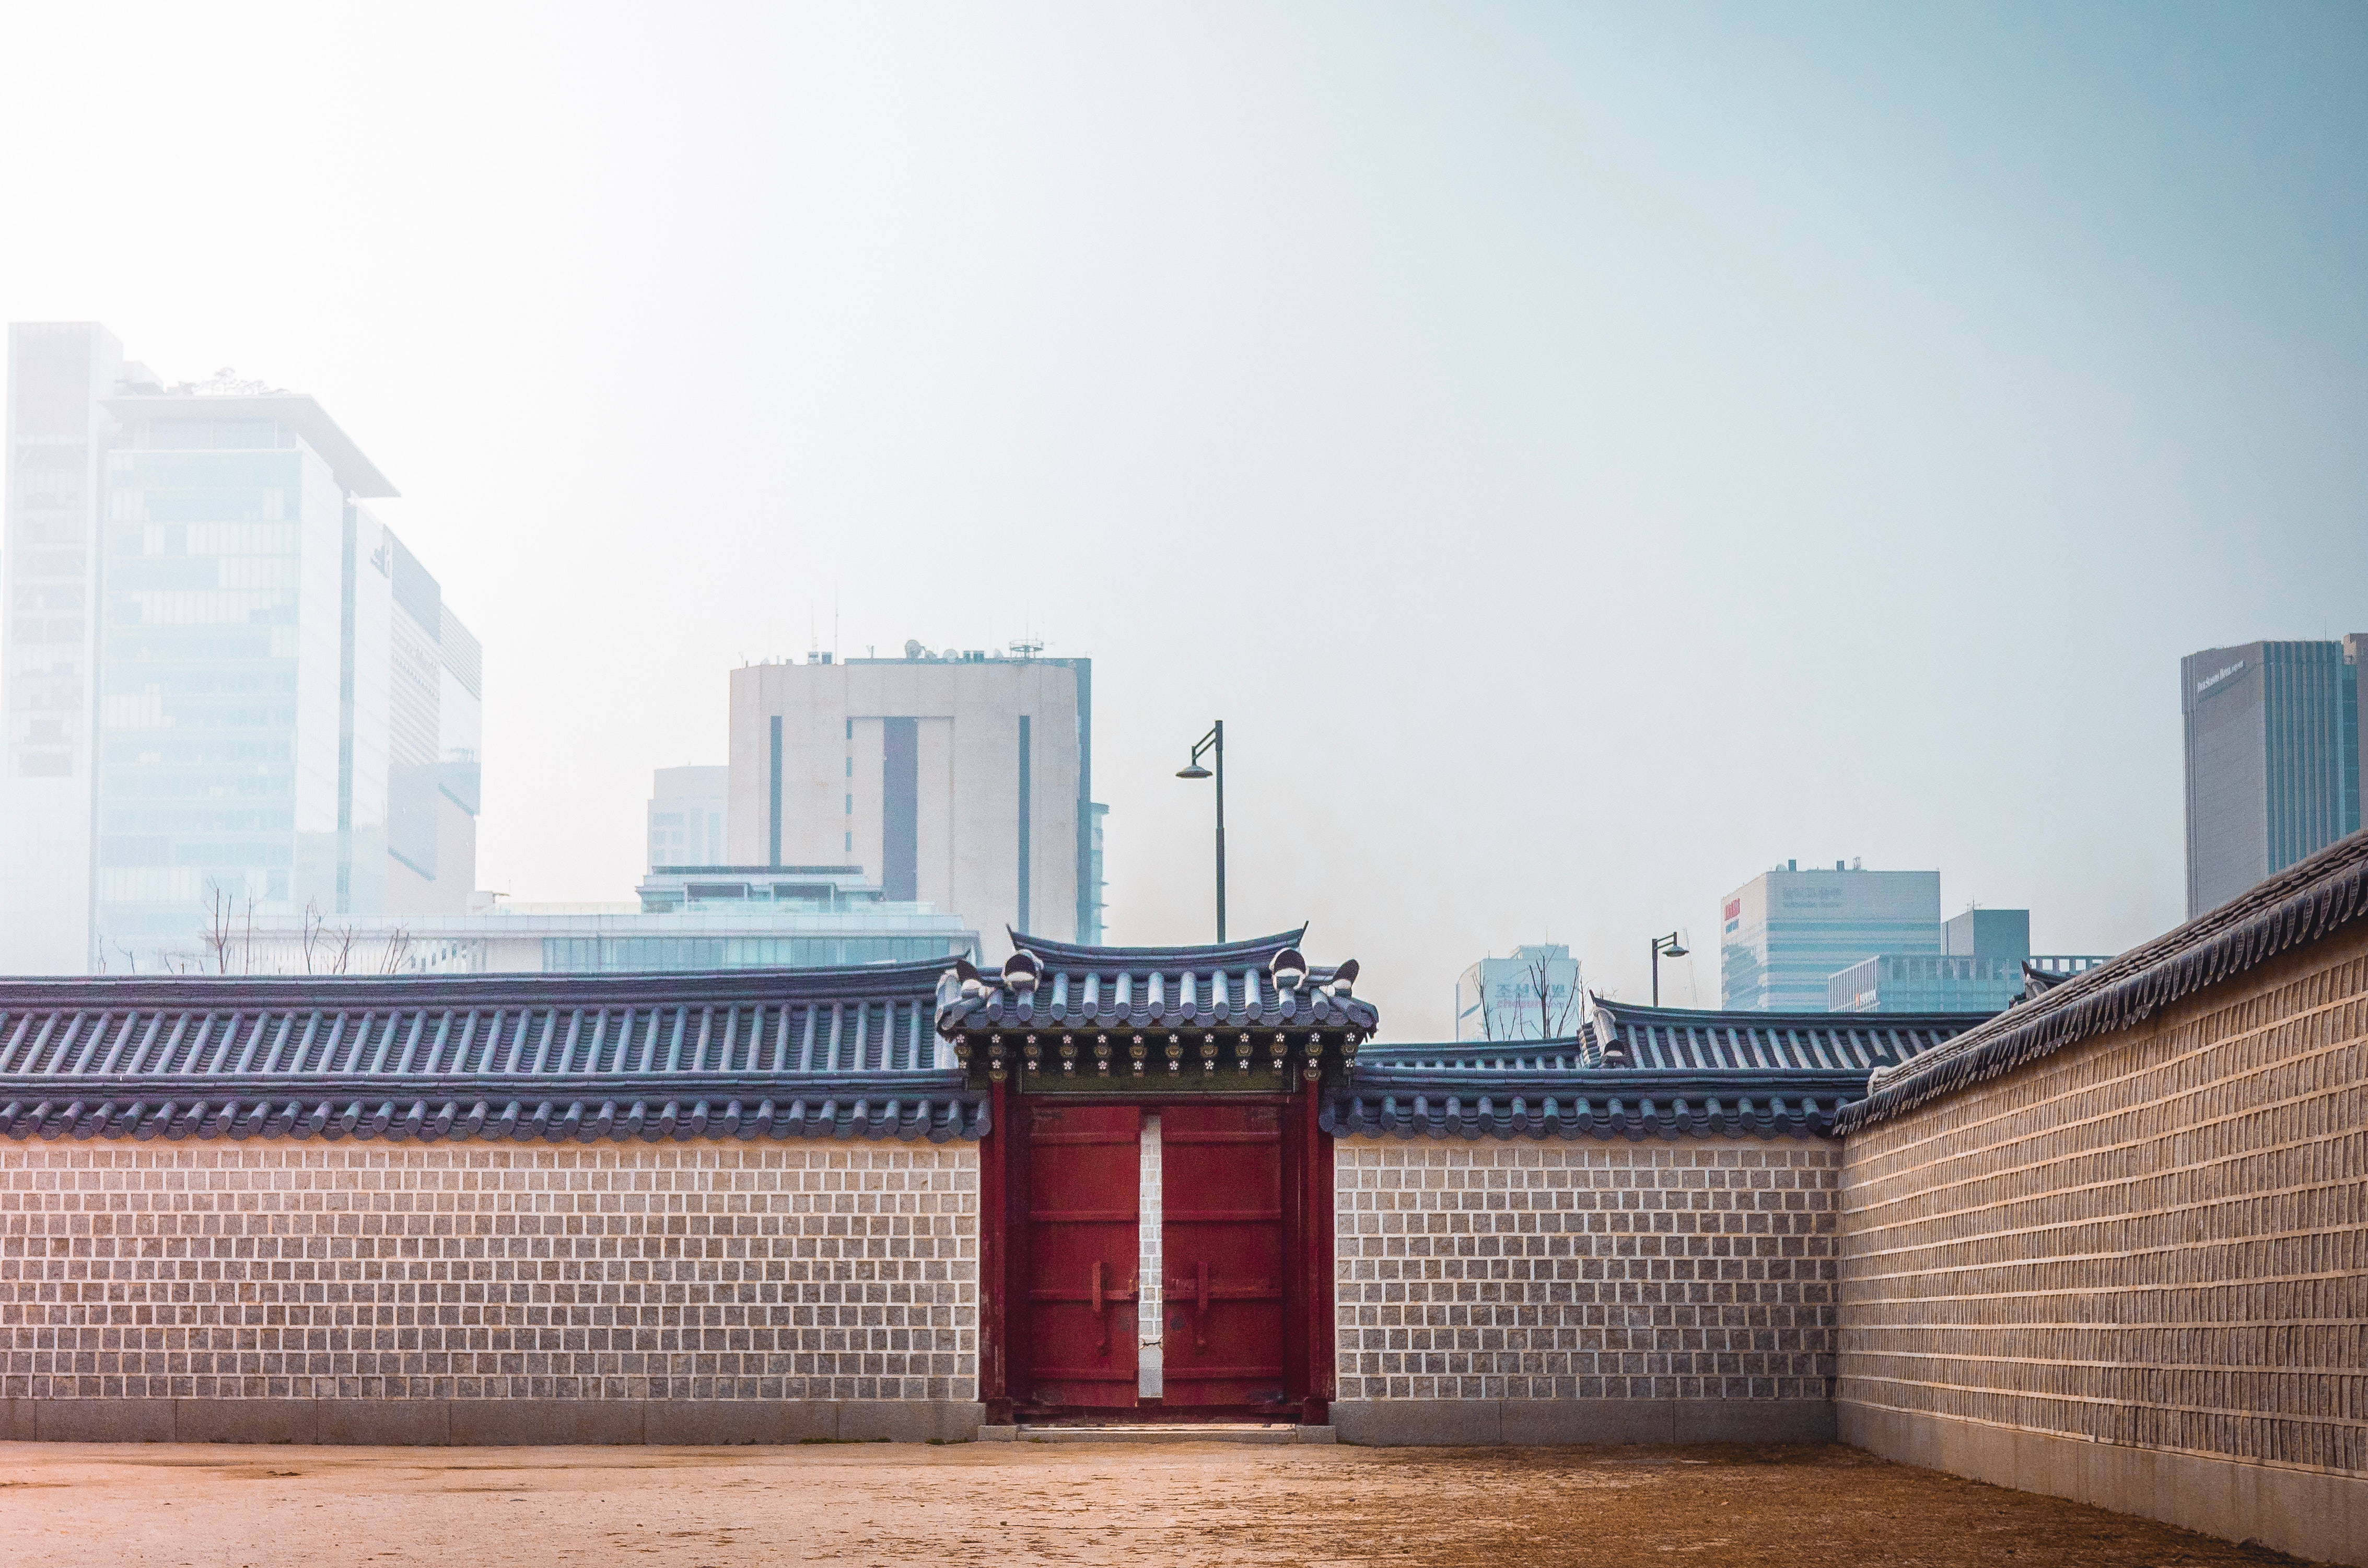
urban area, wall, architecture, atmospheric phenomenon, sky, roof, city, metropolitan area, building, skyscraper, photography, brick, house, skyline, cityscape, urban design, residential area, metropolis, tower block, metal, street, fence